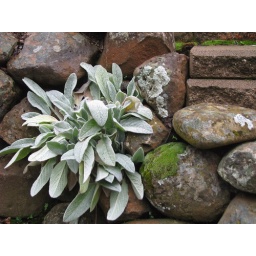
This volunteer plant has made its home in one of the rock walls.